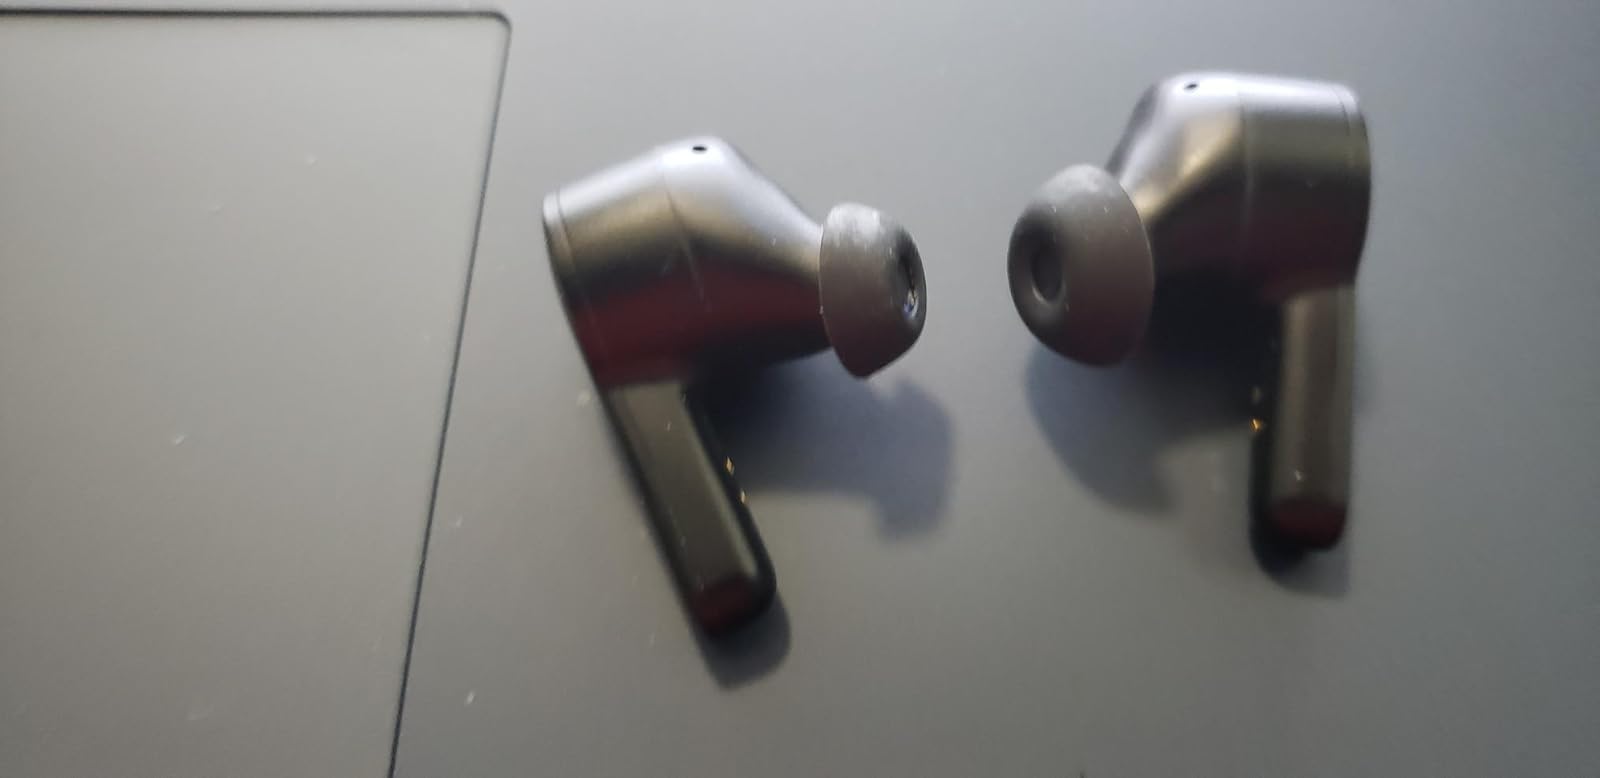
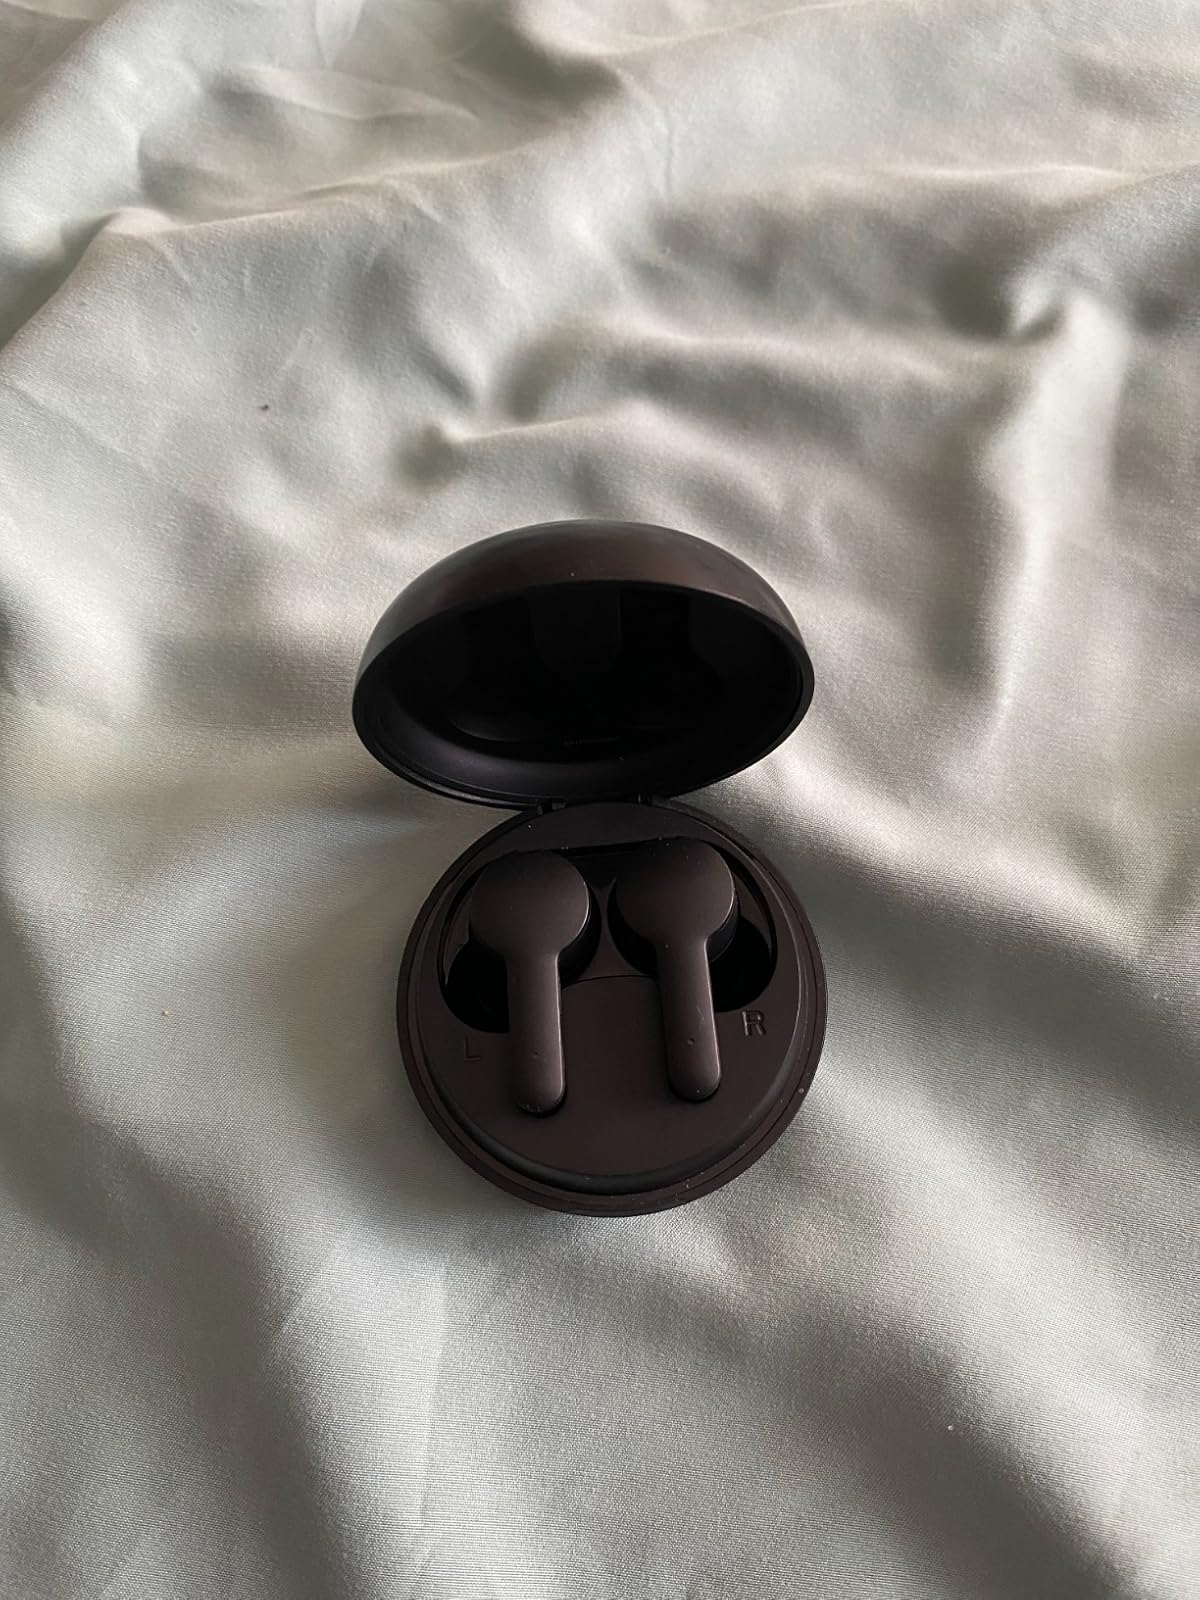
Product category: earbuds
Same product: yes